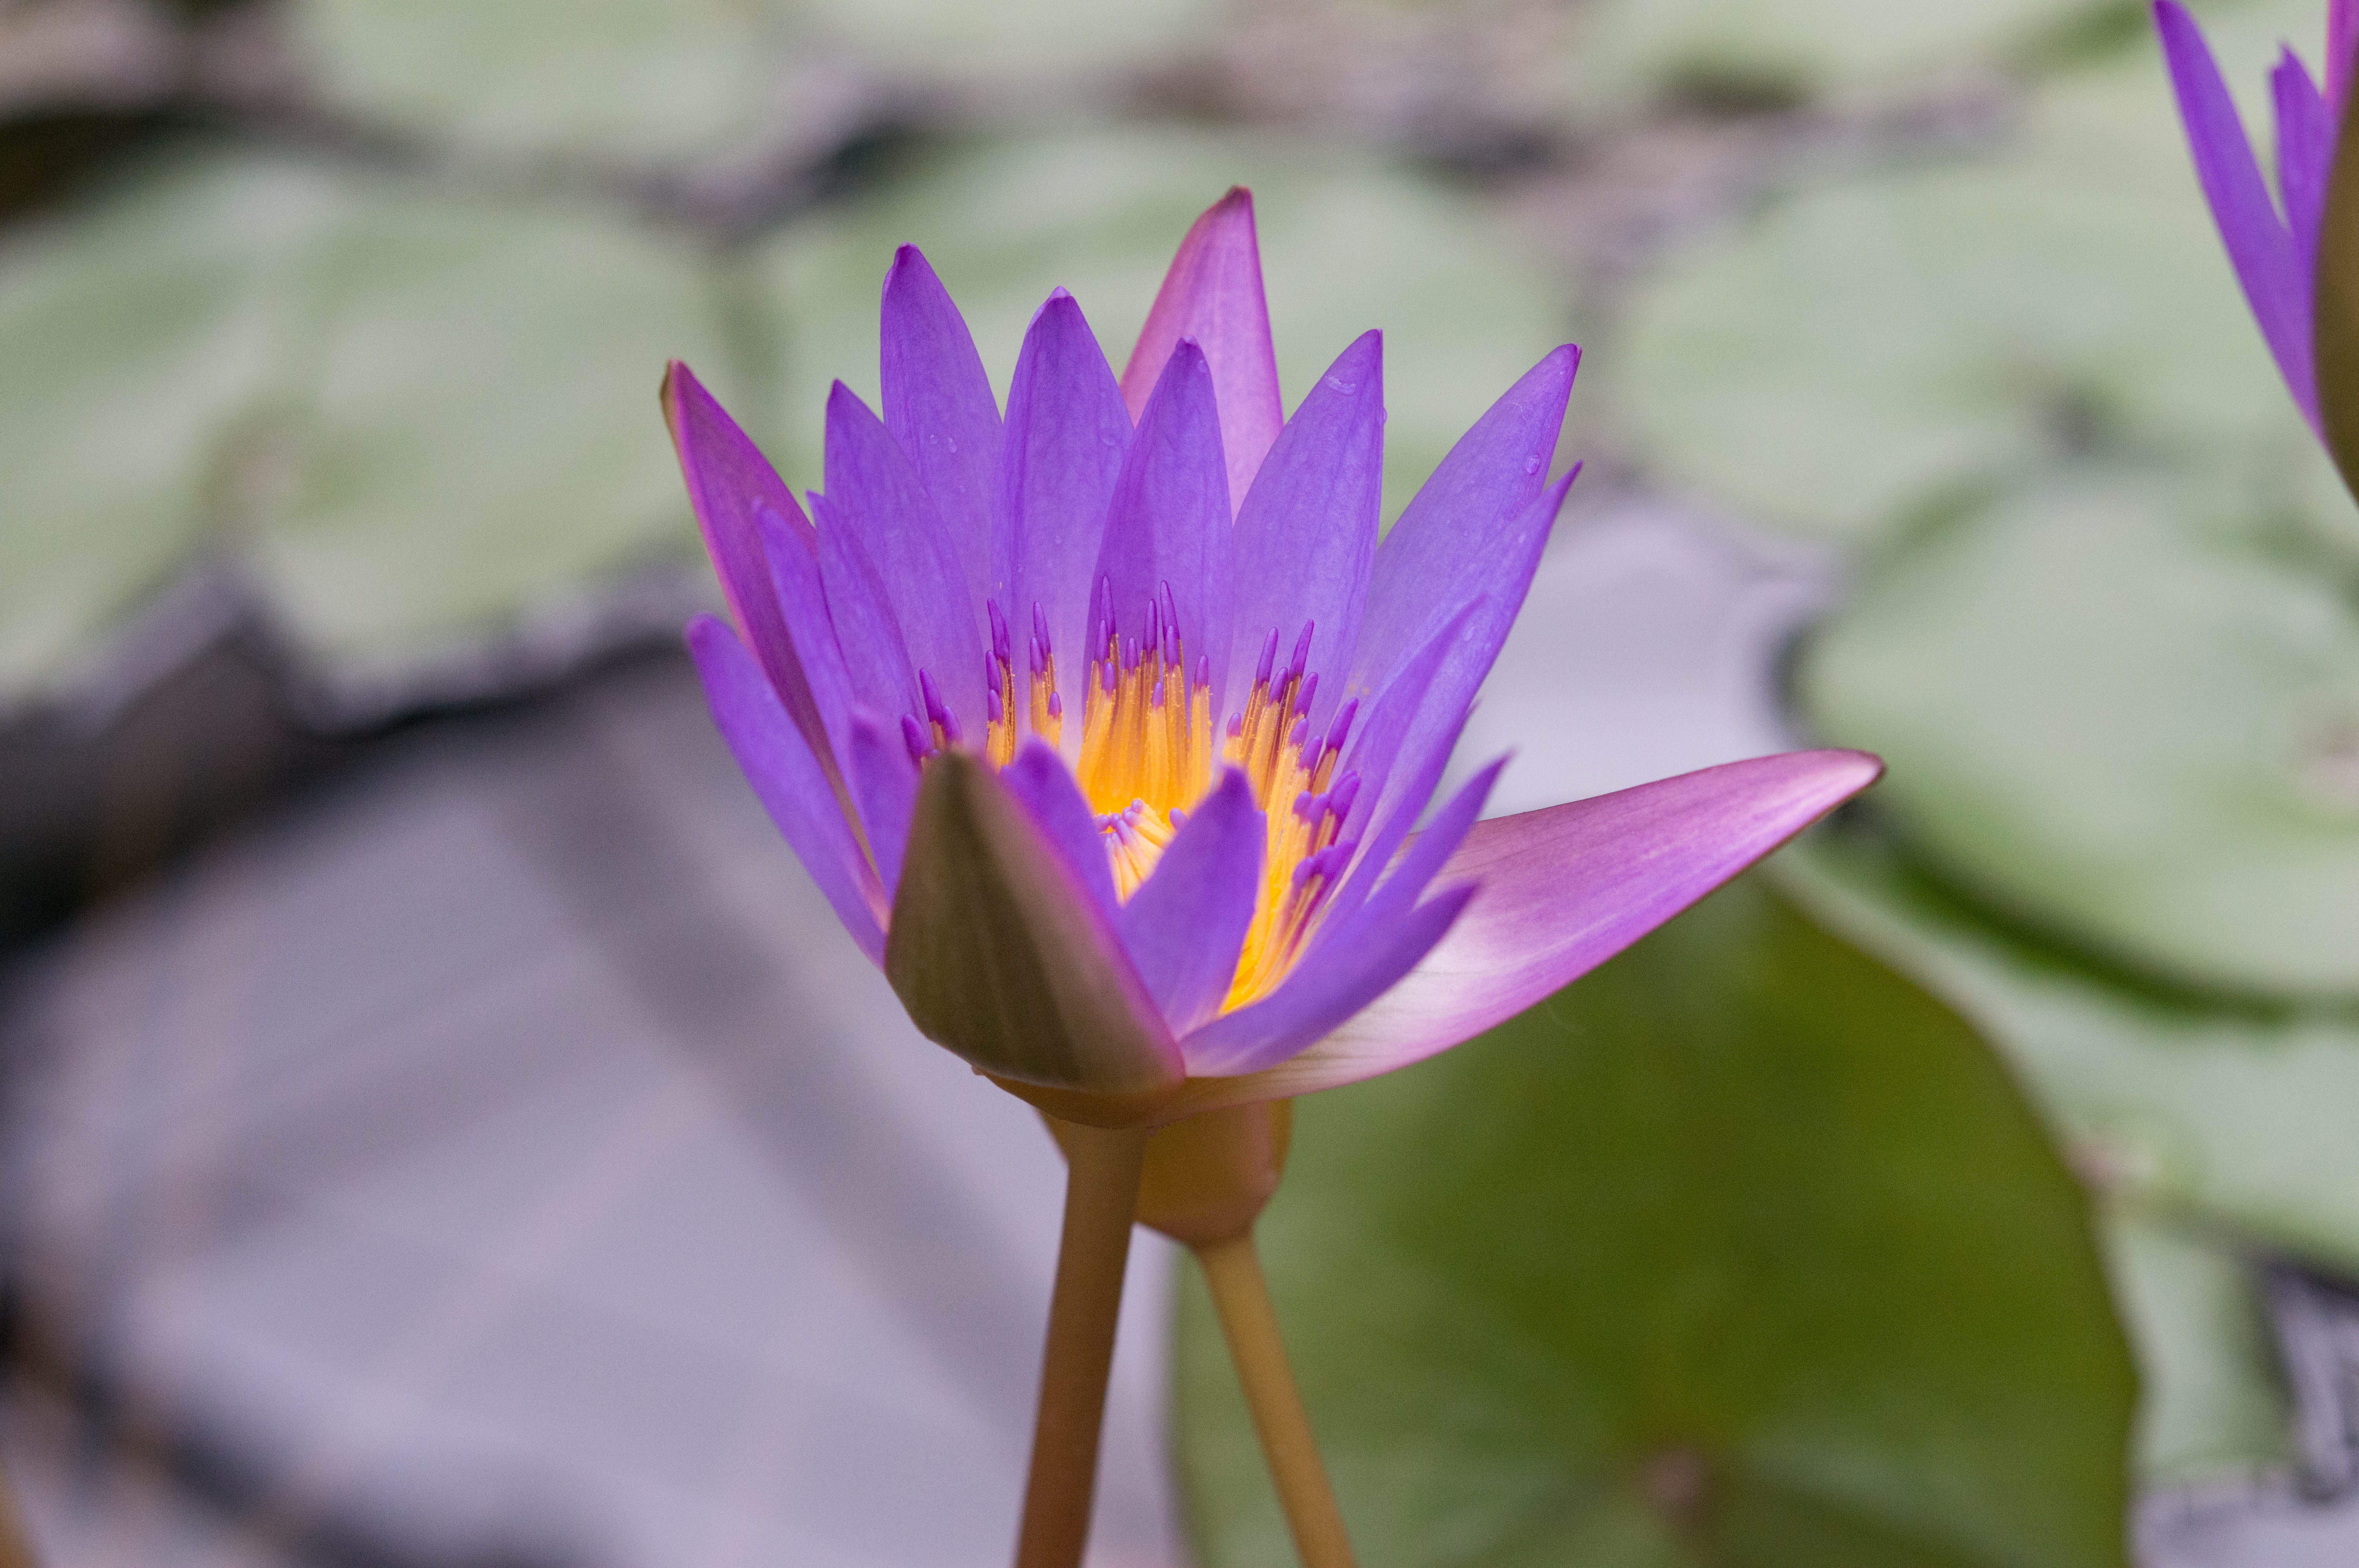
nature, blossom, plant, flower, purple, petal, botany, sacred lotus, aquatic plant, flora, water lily, wildflower, close up, lotus, crocus, macro photography, flowering plant, plant stem, land plant, lotus family